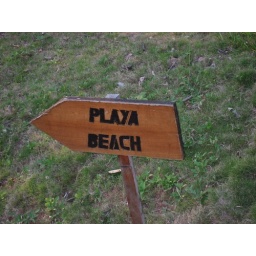
and yes, i know playa means beach in spanish but i'll read the sign however i want.